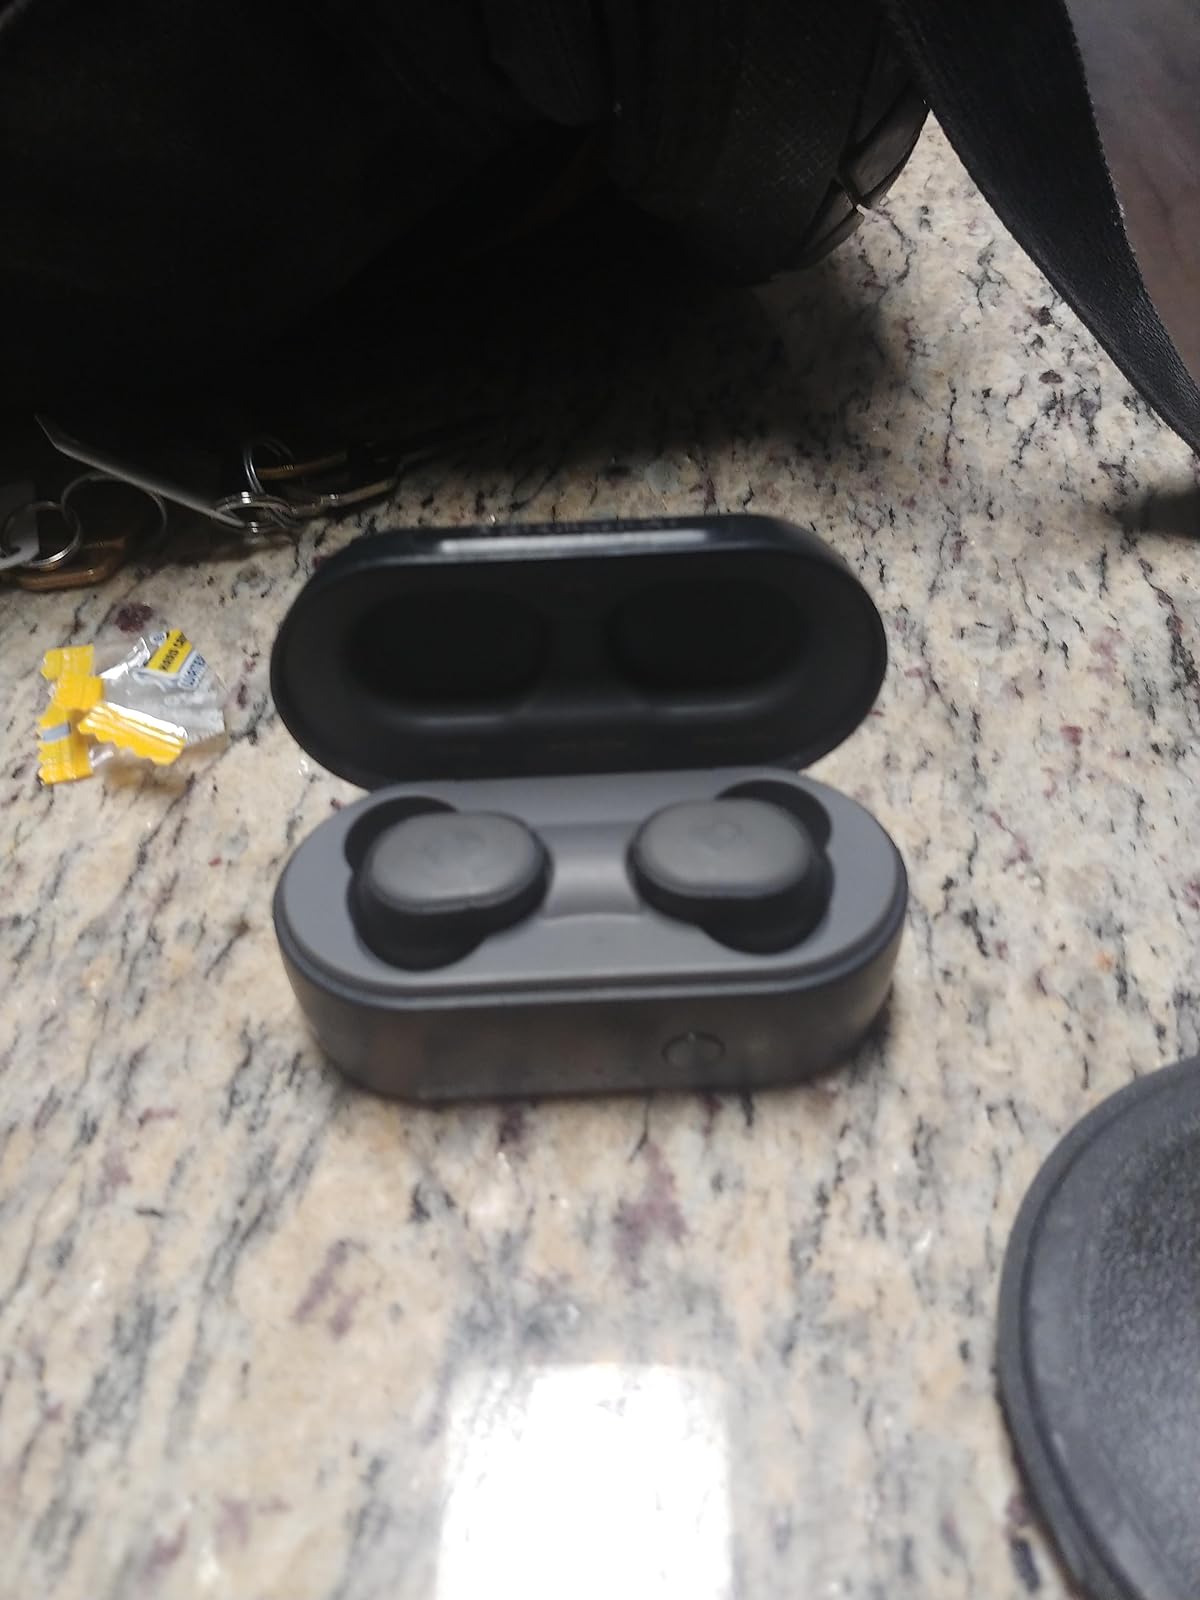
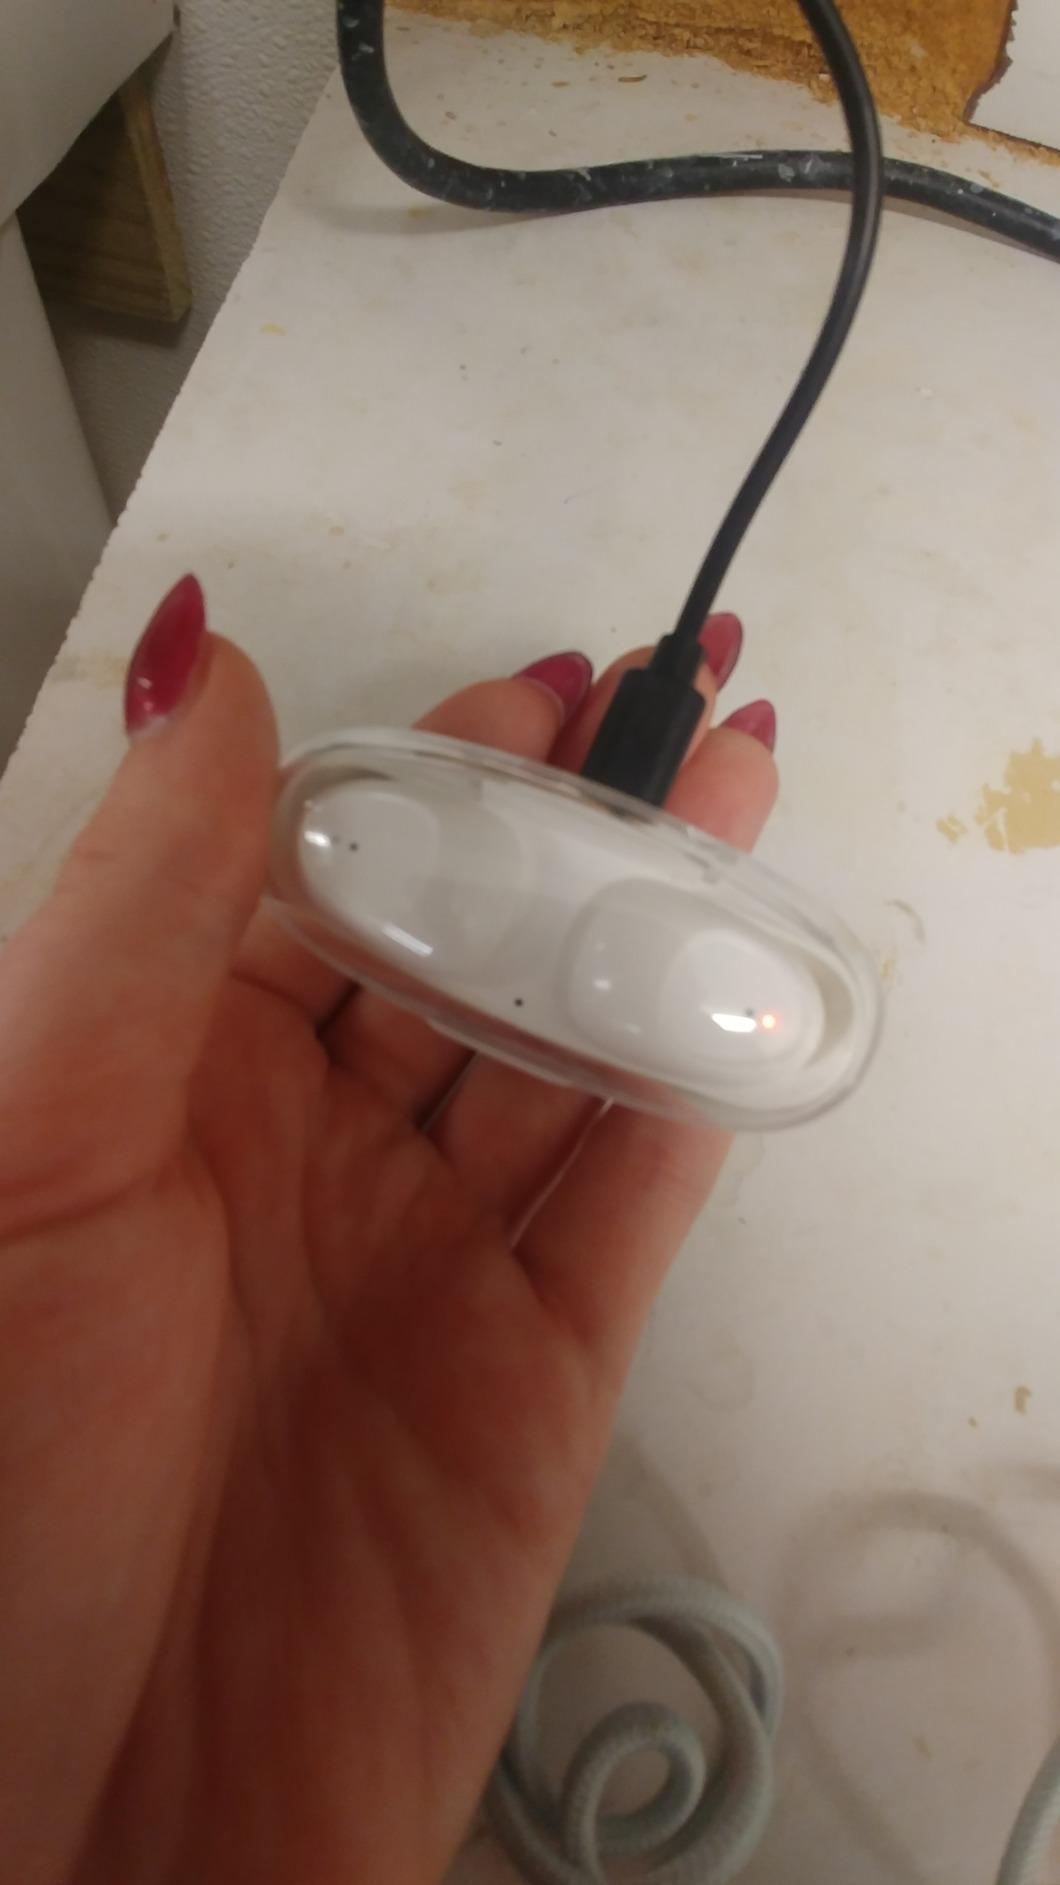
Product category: earbuds
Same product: no